Spectral tarsier

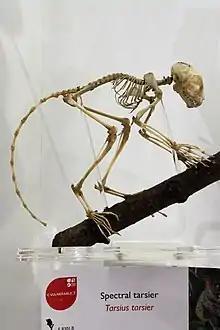
The skeleton of a spectral tarsier, "Tarsius spectrum".

The spectral tarsier has a body weight of 200 grams, with a body length of 240 mm, a head body length of 80 mm, and a tail length of 160 mm. When including "Tarsius fuscus", females of the species weigh between while males are . It has a head-body length of and its tail length ranges from .